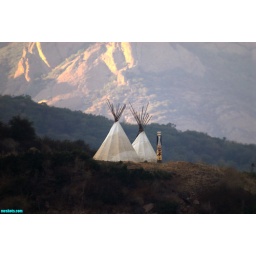
in the mountains above leo carillo state beach